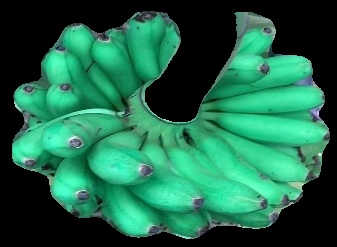
Variety: rasbale
Grade: grade1